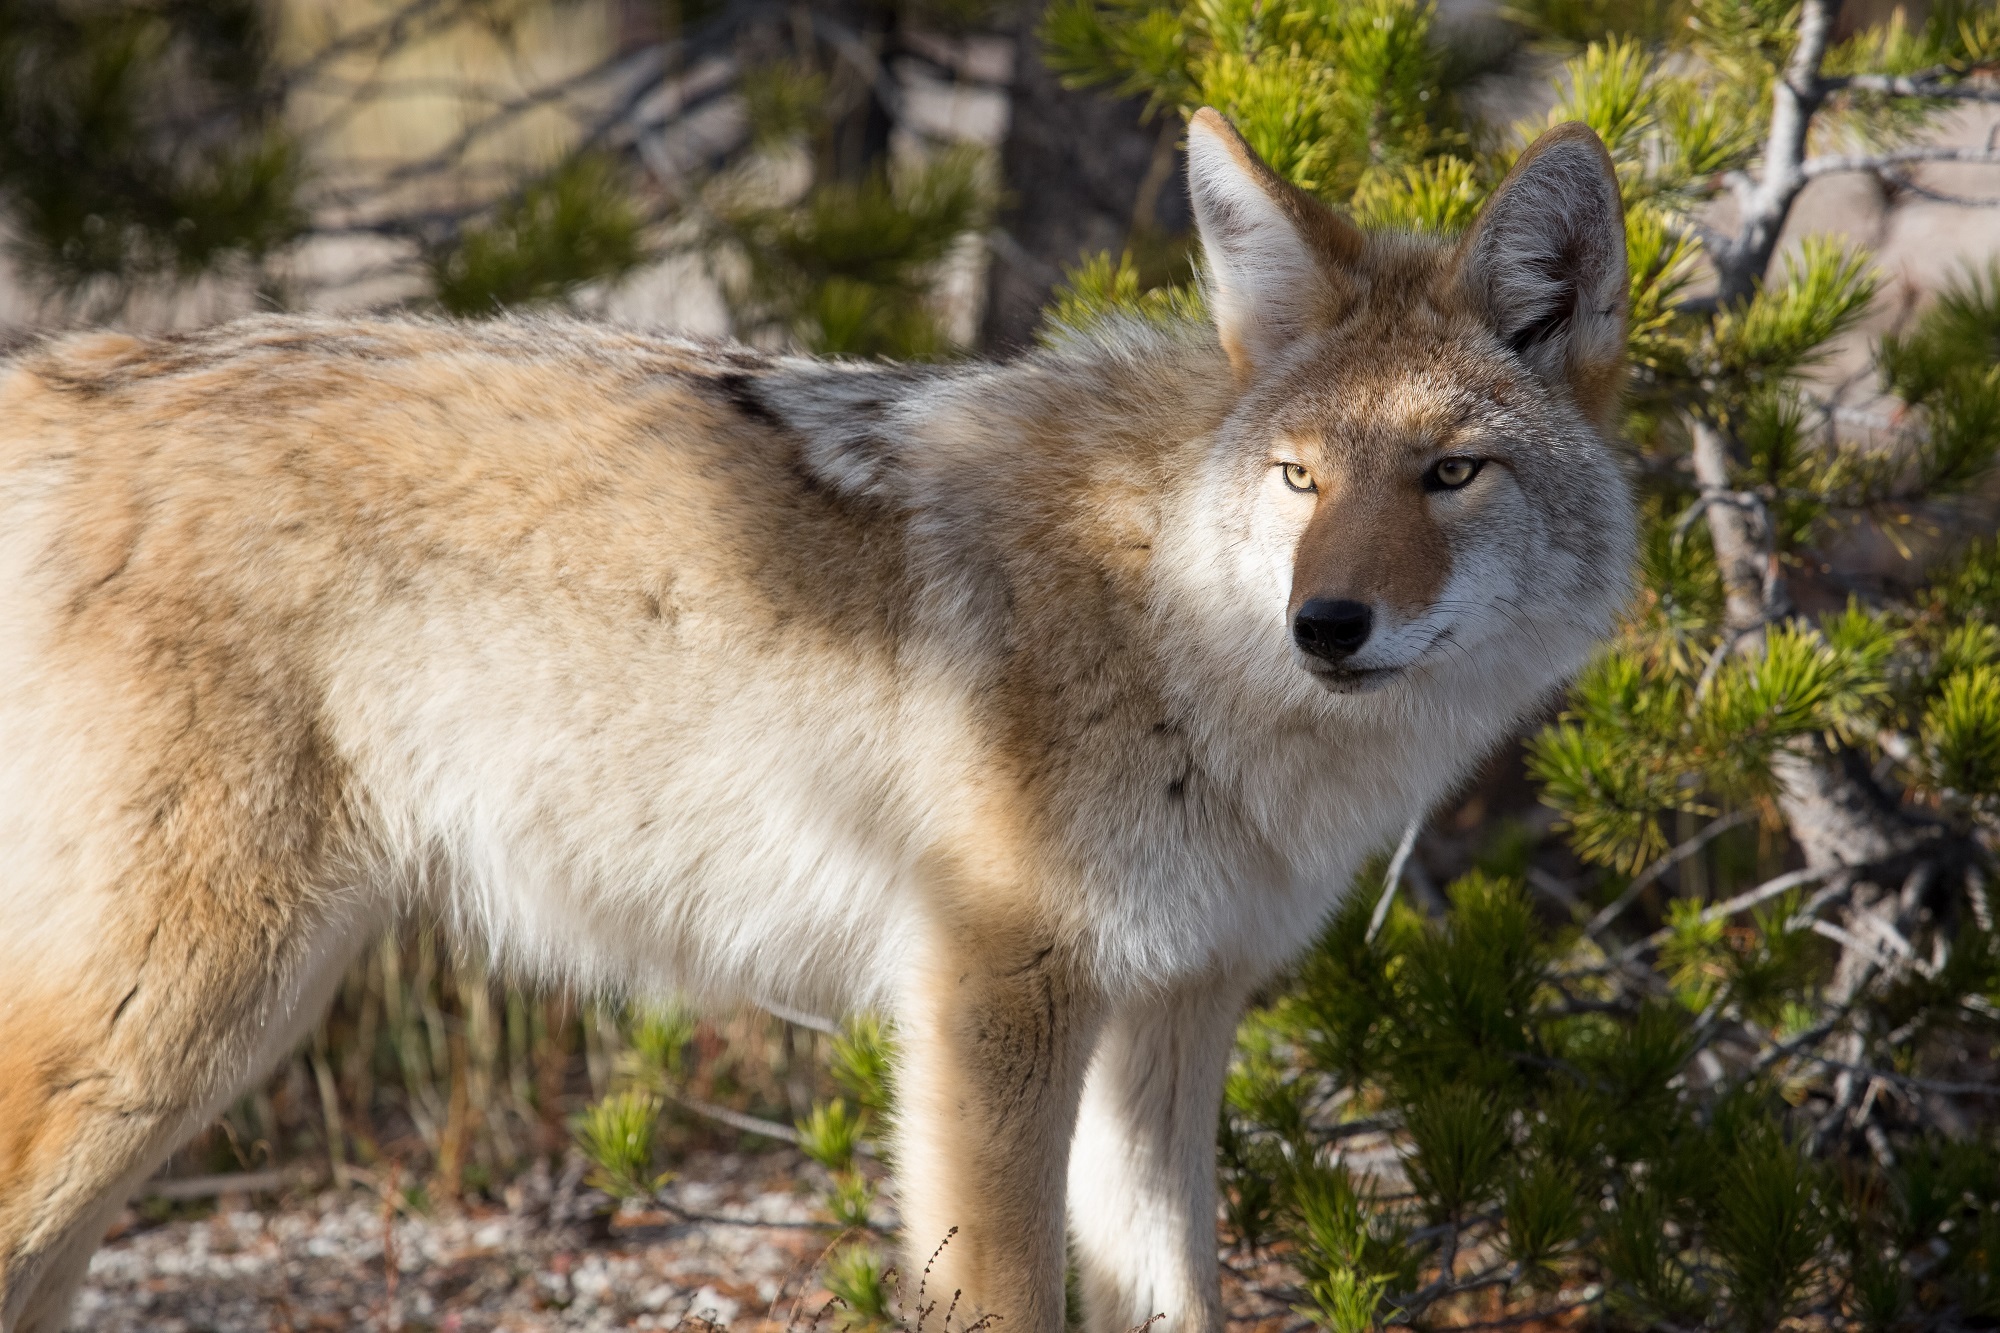
nature, wilderness, animal, canine, wildlife, wild, fur, portrait, park, mammal, wolf, predator, coyote, fauna, vertebrate, jackal, dog like mammal, red wolf, kit fox, saarloos wolfdog, wolfdog, czechoslovakian wolfdog, greenland dog, east siberian laika, west siberian laika, canis lupus tundrarum, tamaskan dog, native american indian dog, grey fox